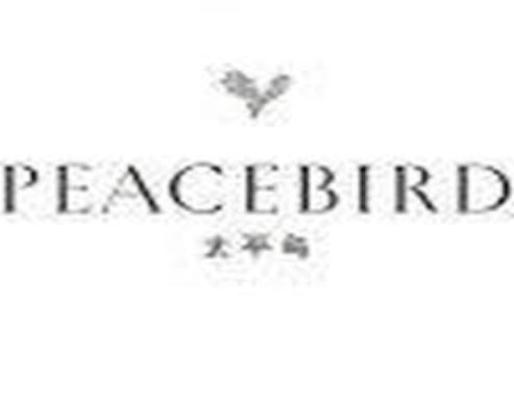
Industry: Clothes